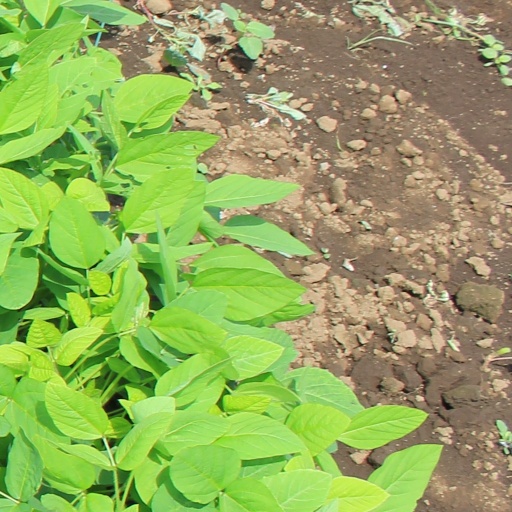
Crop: soybean